LGBTQ culture in New York City

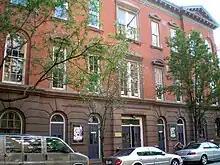
The Lesbian, Gay, Bisexual & Transgender Community Center

The Lesbian, Gay, Bisexual & Transgender Community Center is located on West 13th Street in the West Village, Lower Manhattan.